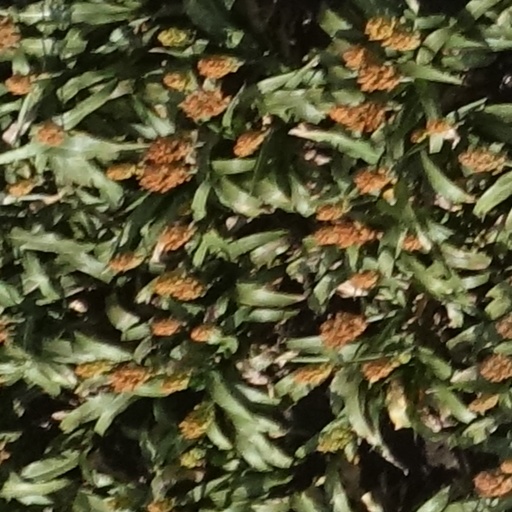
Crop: sorghum